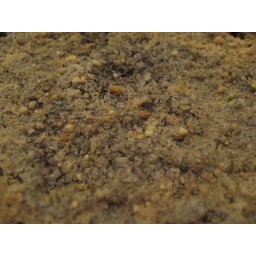
epsom and table salt crystals growing in concentrated green tea solution